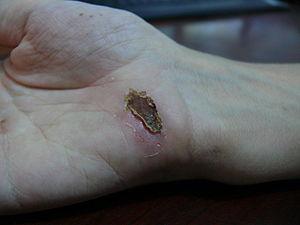
Développement d'une cicatrice